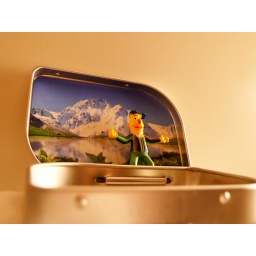
The Happy-folks-that-live-on-my-desk have already moved into their summer house in the mountains